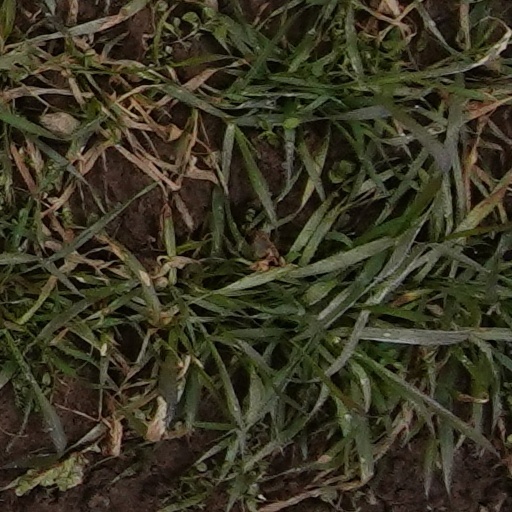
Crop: wheat